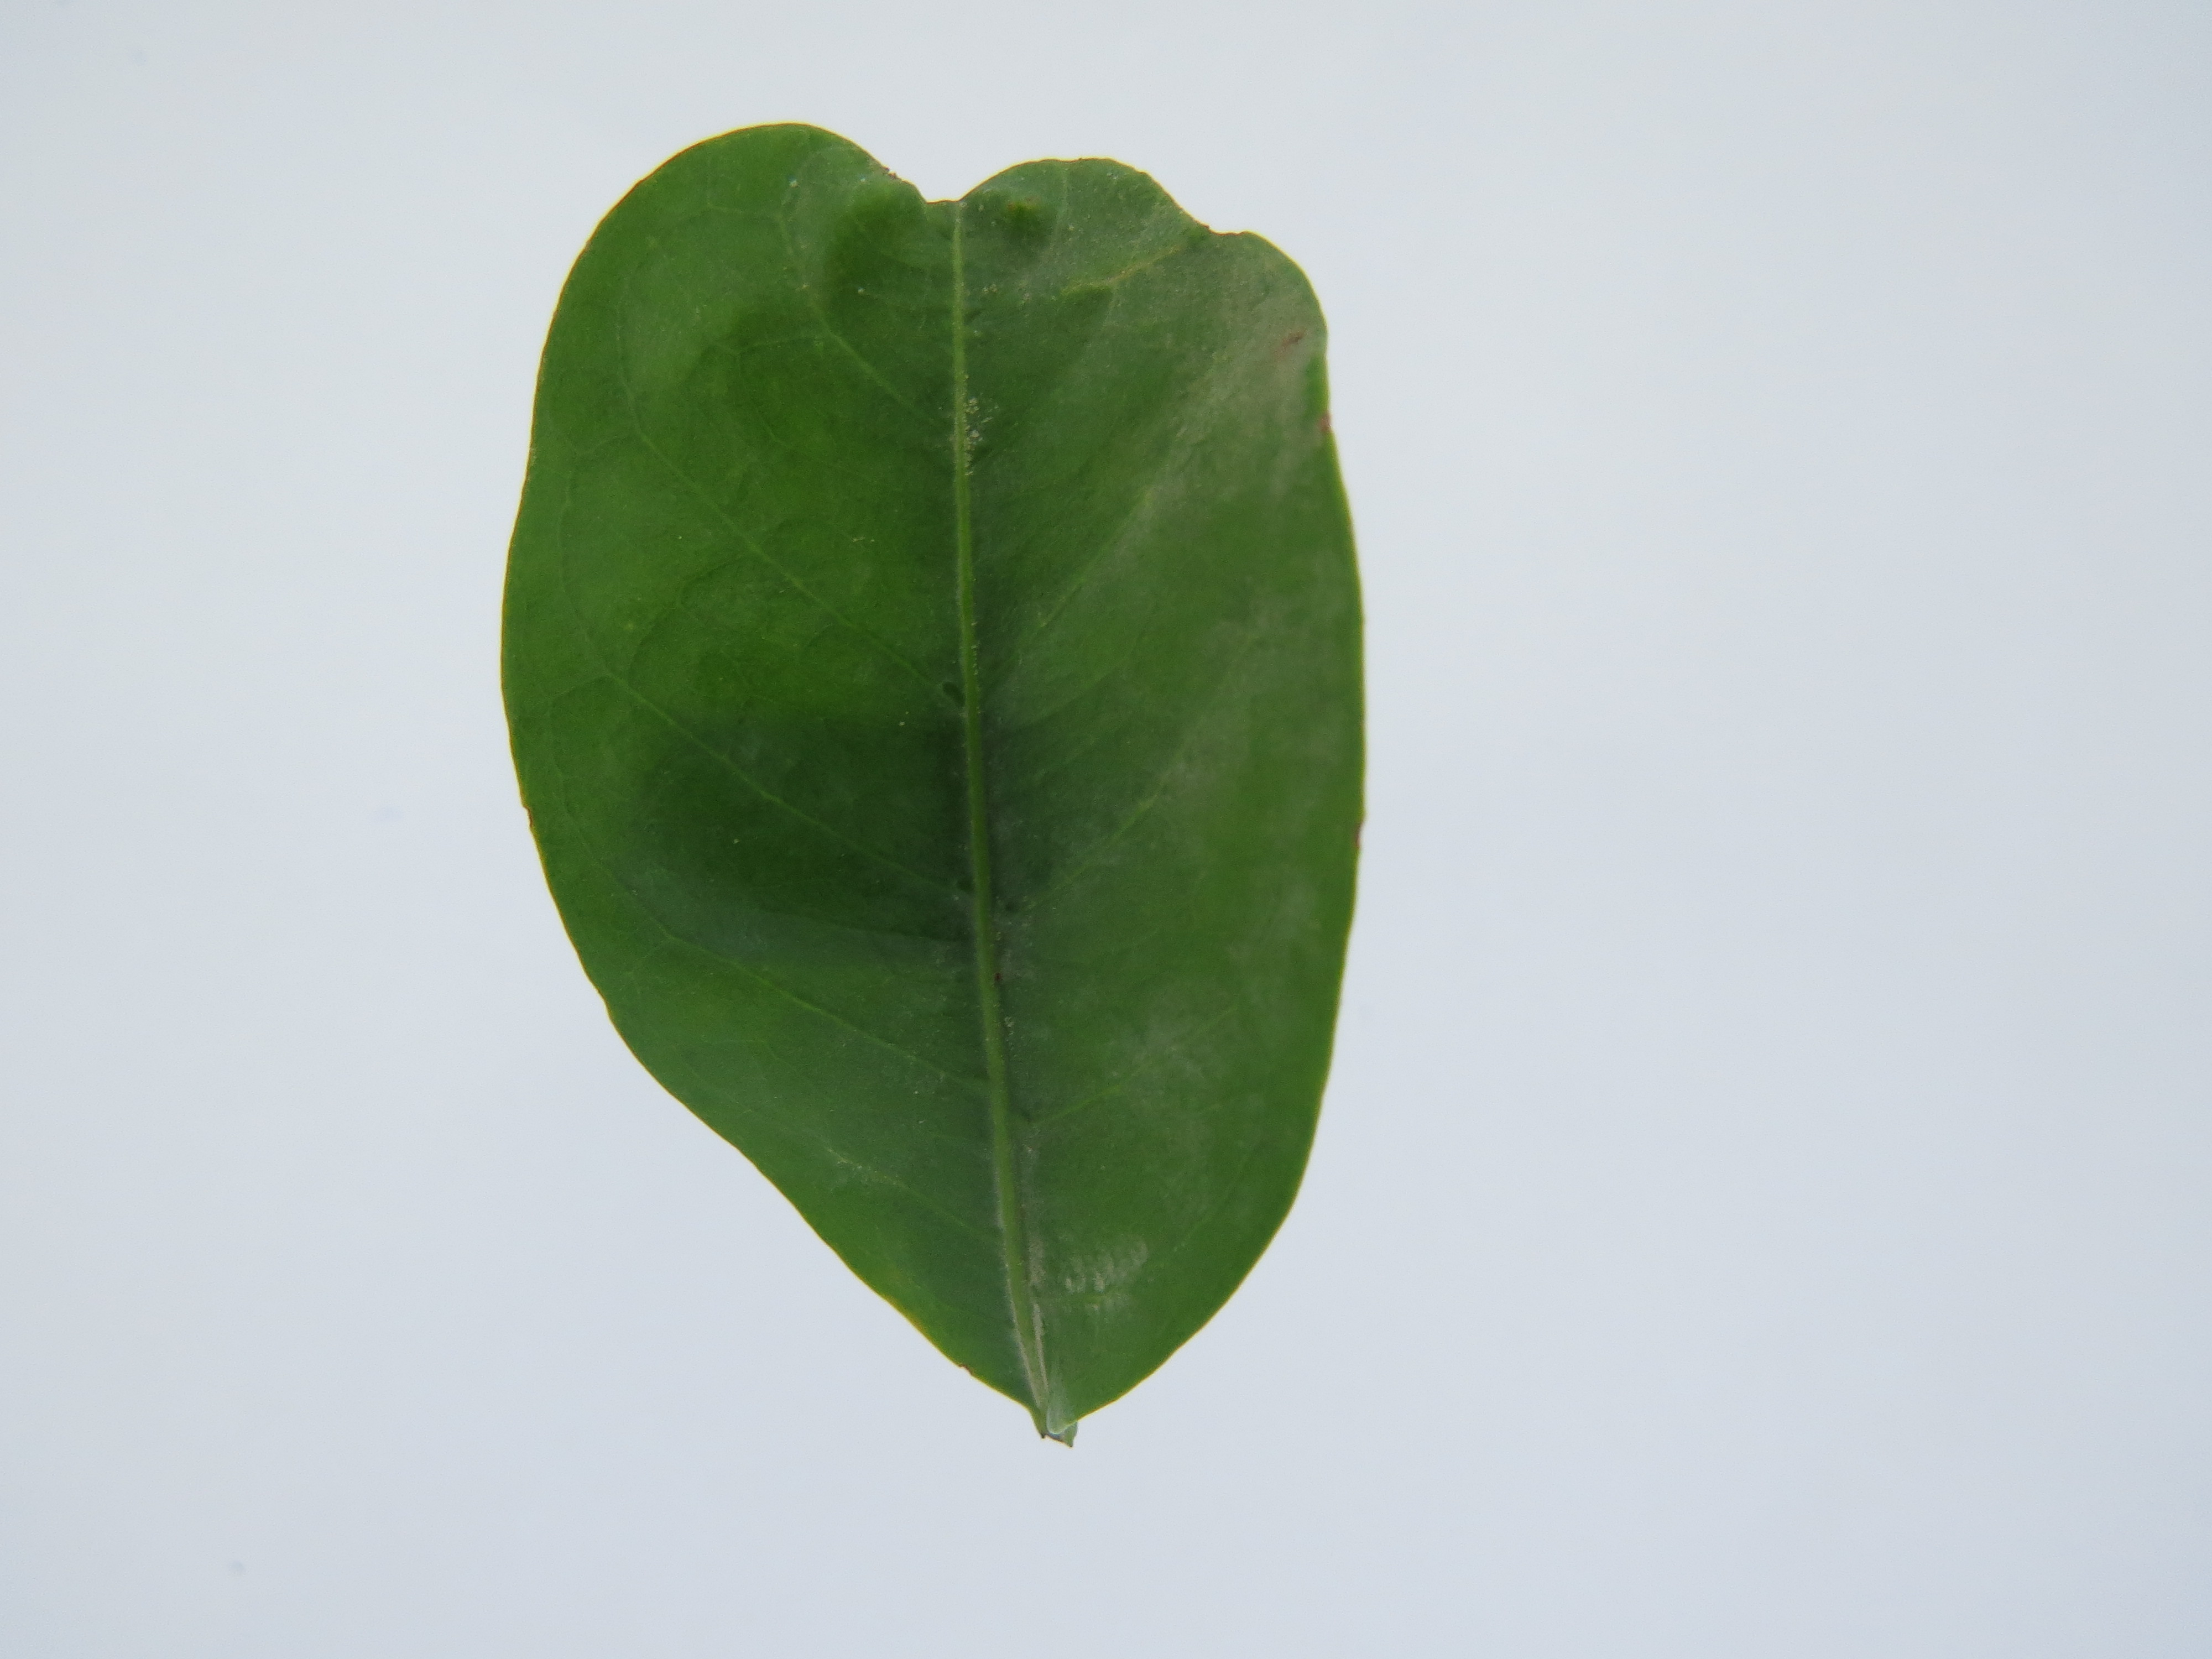
Label: boron-B